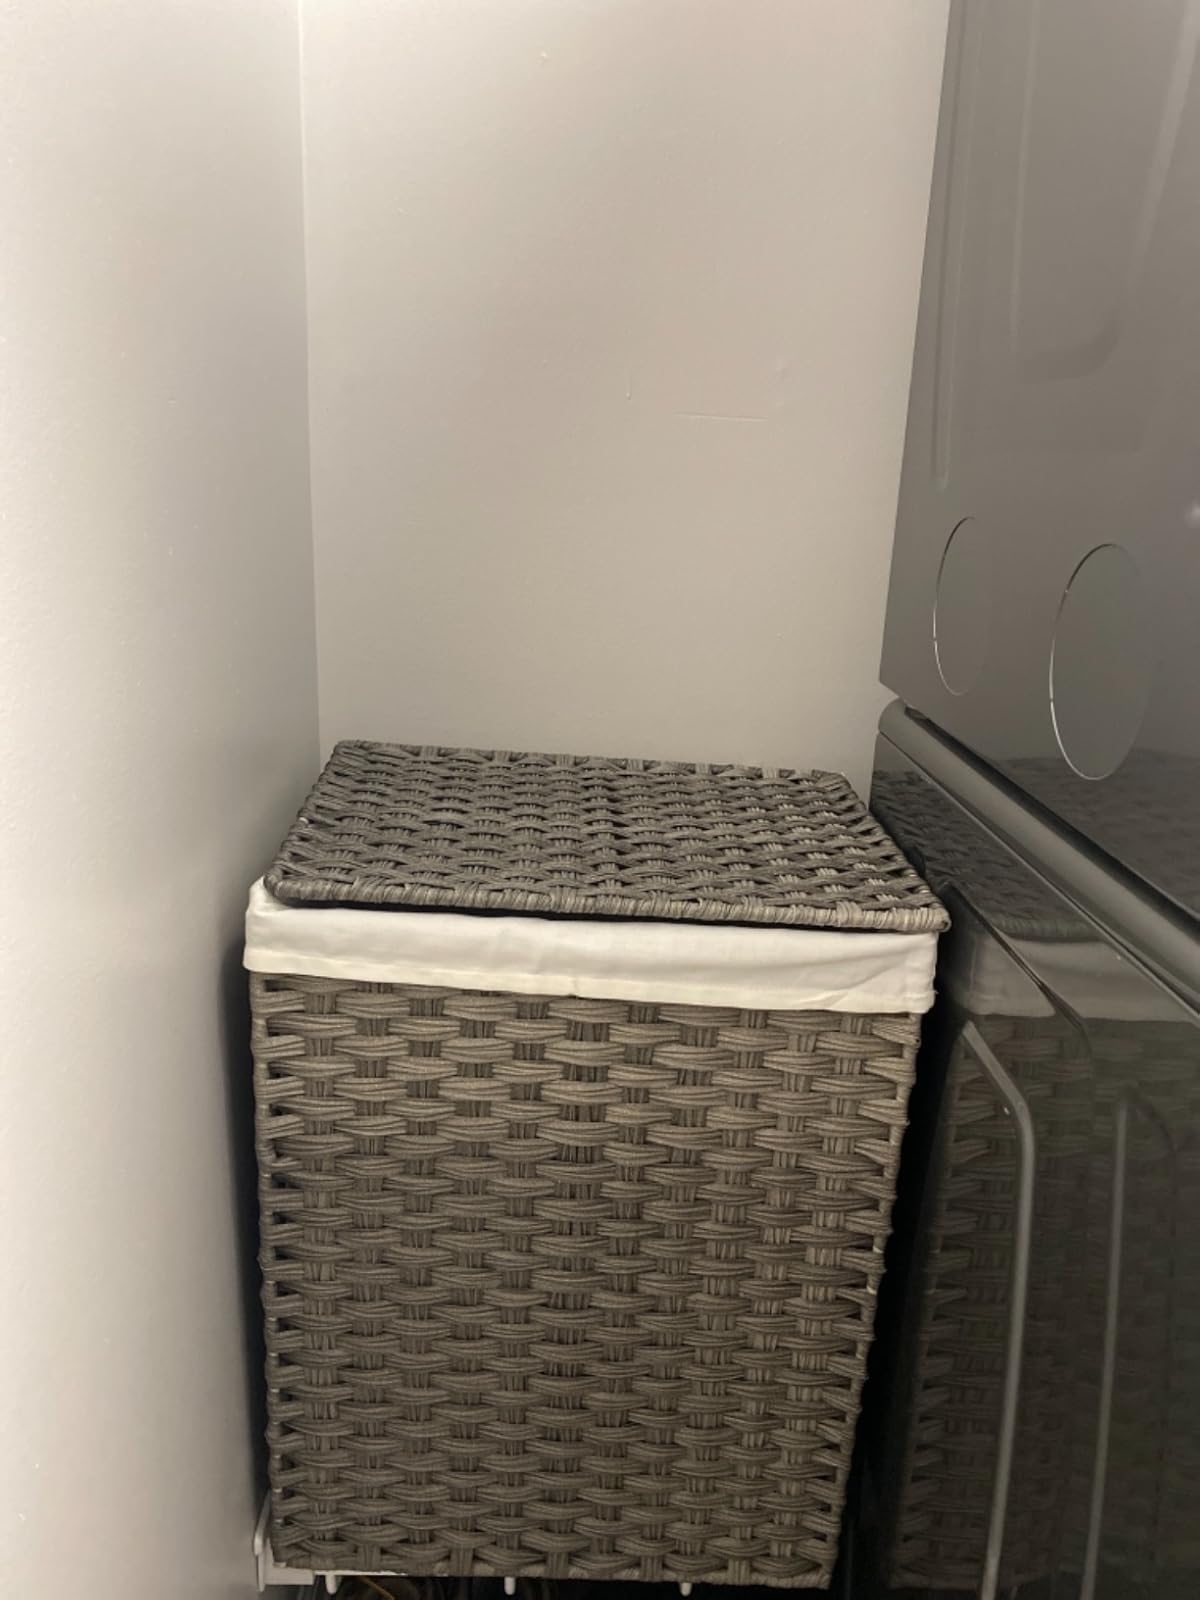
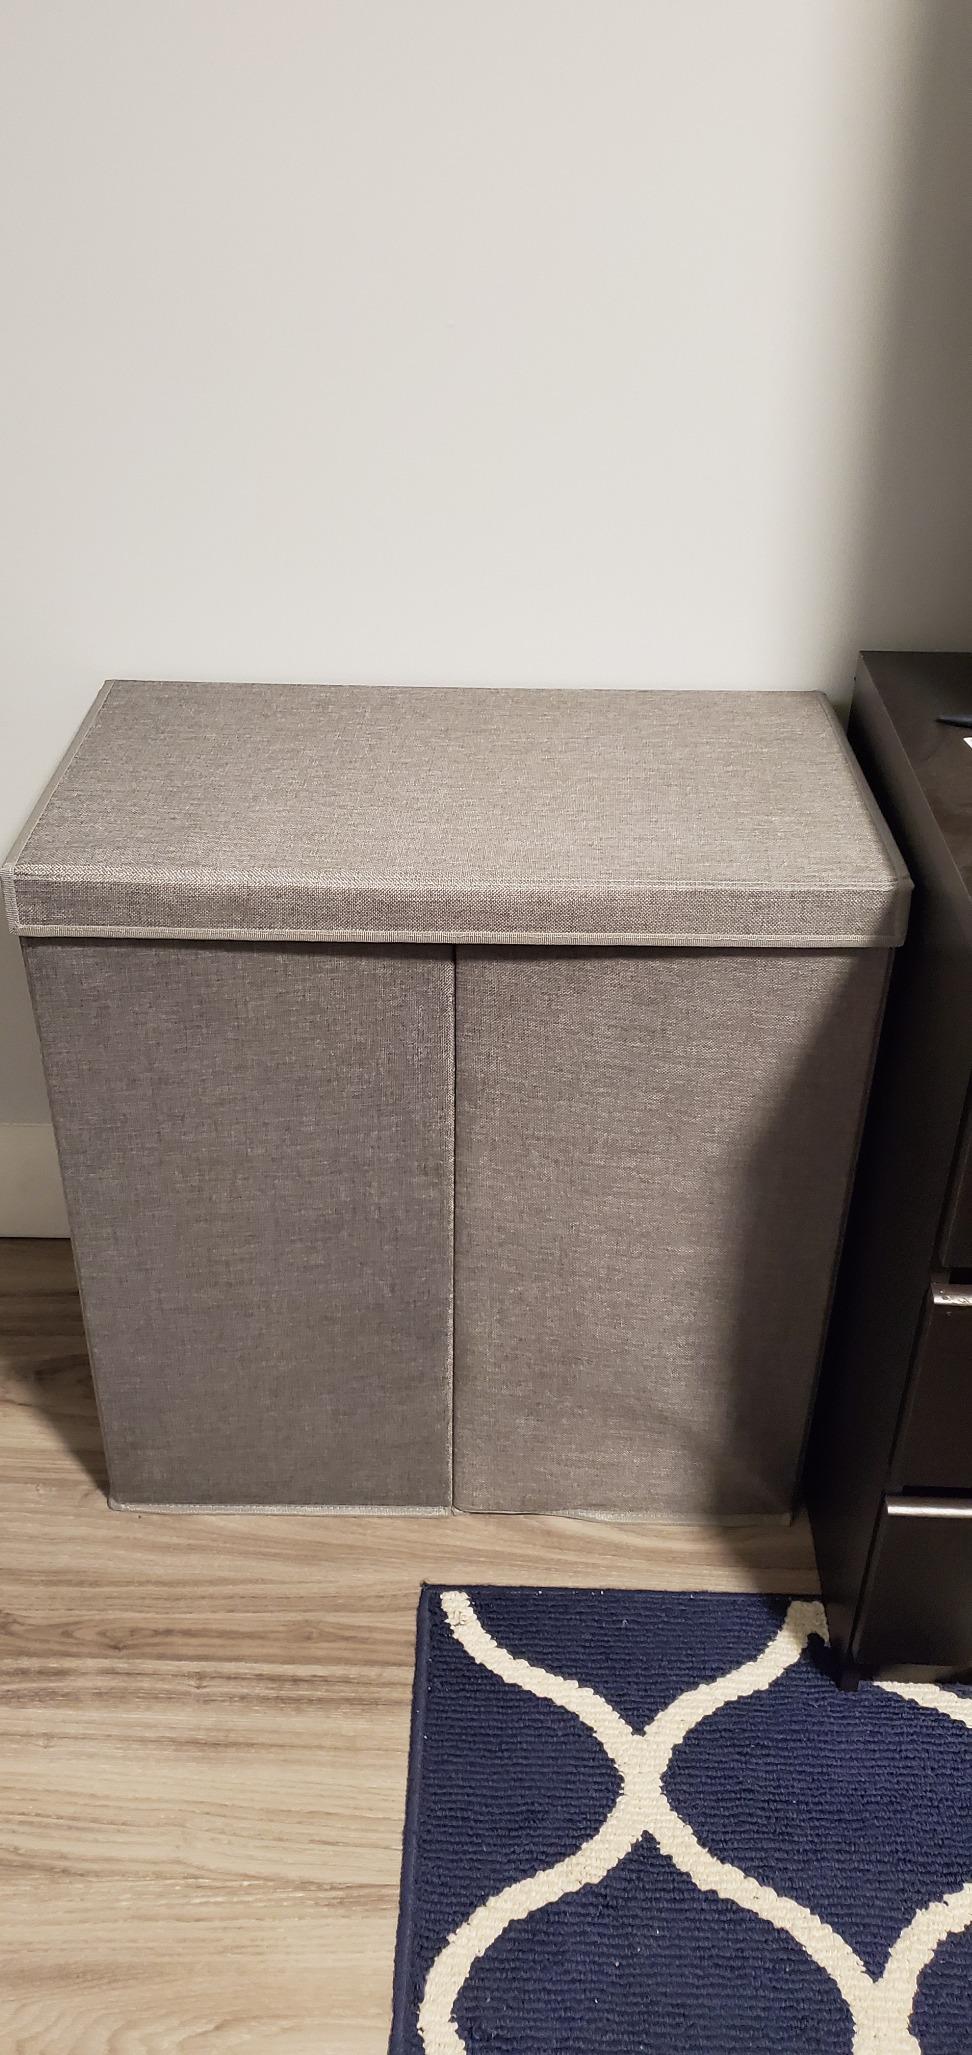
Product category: items_hamper
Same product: no